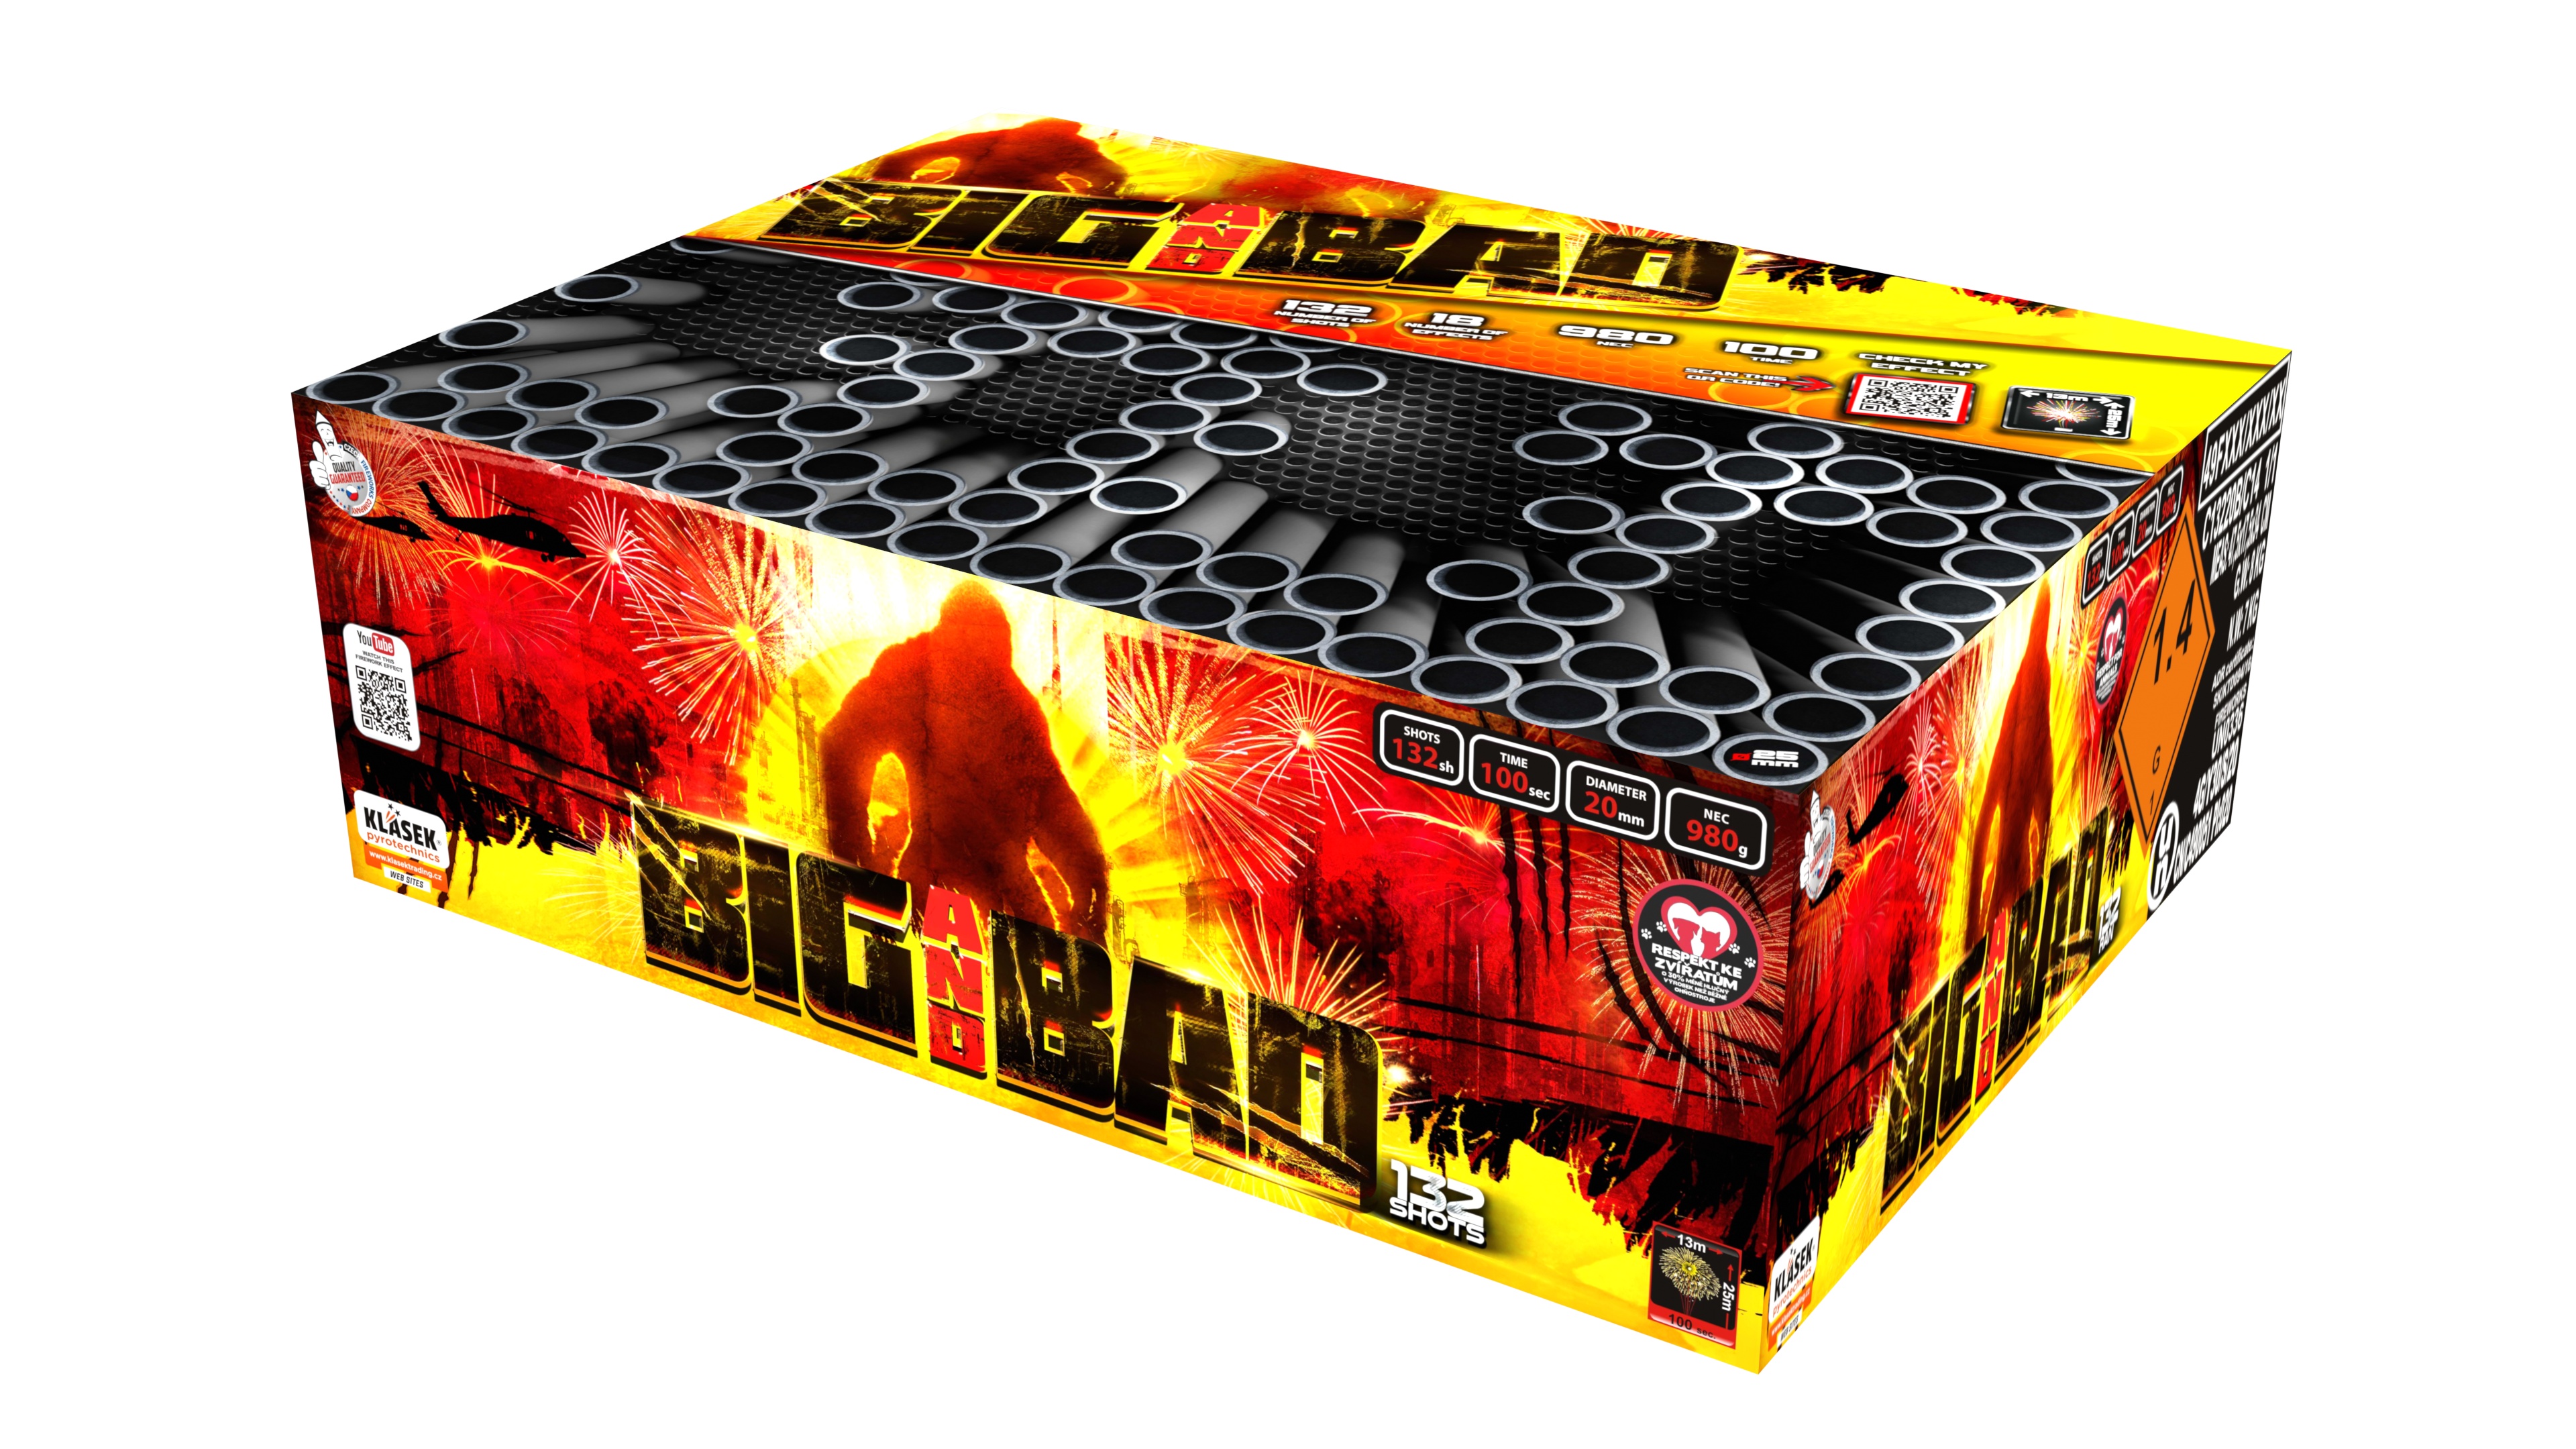
Big and Bad - 1.3G
Brand: Klasek
Category: Arts & Entertainment > Party & Celebration > Party Supplies > Fireworks & Firecrackers > Firework Assortments